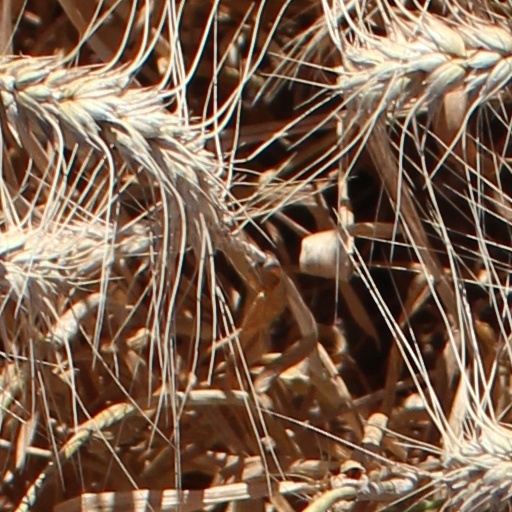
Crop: wheat